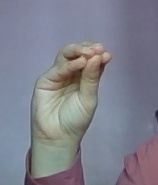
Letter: ha